Defence of the Reich

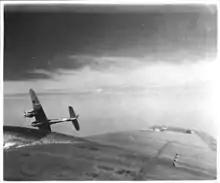
An Me 410A-1/U4 with a BK 5 cannon peels off from attacking a USAAF B-17

Introduction of new navigation aids such as Oboe allowed for accurate bombing. The bombing of Cologne in May 1942, the five-month-long Battle of the Ruhr and bombing of Hamburg (Operation Gomorrah) were Allied victories. During the Battle of the Ruhr, Bomber Command severely disrupted German production. Steel production fell by and the armaments industry faced a steel shortfall of . After doubling production in 1942, production of steel increased only by 20 per cent in 1943. Hitler and Speer were forced to cut planned increases in production and the disruption caused the "Zulieferungskrise" (sub-components crisis). The increase of aircraft production for the Luftwaffe was stopped; monthly output failed to increase between July 1943 and March 1944. A raid on Essen on 8 March 1943 destroyed of the city centre and caused 75 per cent destruction in a further .